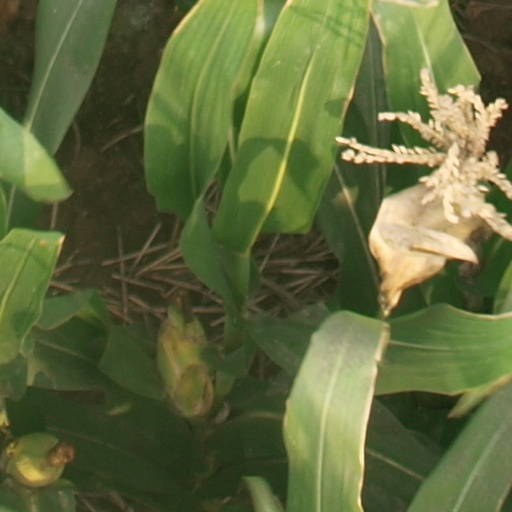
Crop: maize; corn